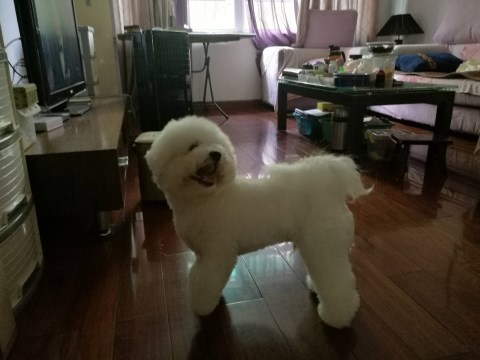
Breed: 3083-n000117-Bichon_Frise